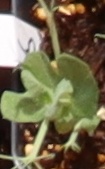
Label: Field Pea